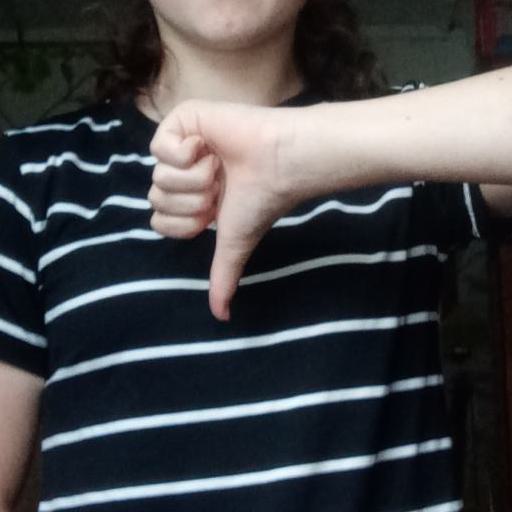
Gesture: dislike